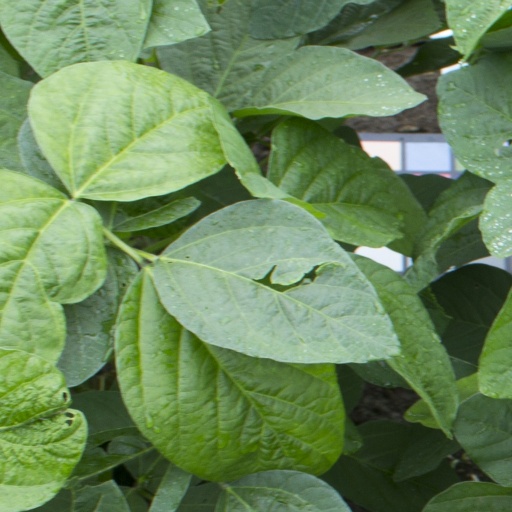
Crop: soybean